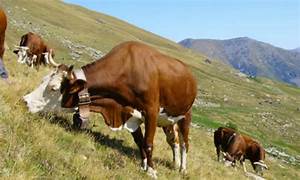
Label: mucca